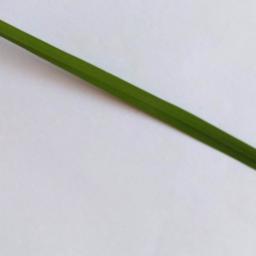
Label: Rice___Healthy